John Singleton Copley

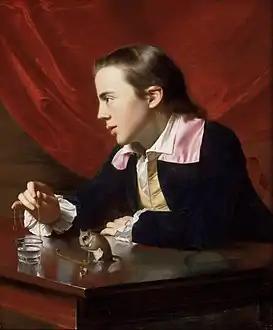
"A Boy with a Flying Squirrel" (Henry Pelham) (1765)

Besides painting portraits in oil, doubtless after a formula learned from Peter Pelham, Copley was a pioneer American pastellist. He wrote, on September 30, 1762, to the Swiss painter Jean-Étienne Liotard, asking him for "a sett of the best Swiss Crayons for drawing of Portraits." The young American anticipated Liotard's surprise "that so remote a corner of the Globe as New England should have any demand for the necessary eutensils for practiceing the fine Arts" by assuring him that "America which has been the seat of war and desolation, I would fain hope will one Day become the School of fine Arts." The requested pastels were duly received and used by Copley in making many portraits in a medium suited to his talent. By this time he had begun to demonstrate his genius for rendering surface textures and capturing emotional immediacy.